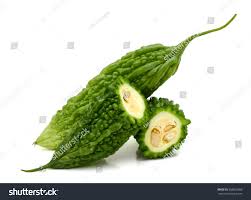
Label: others